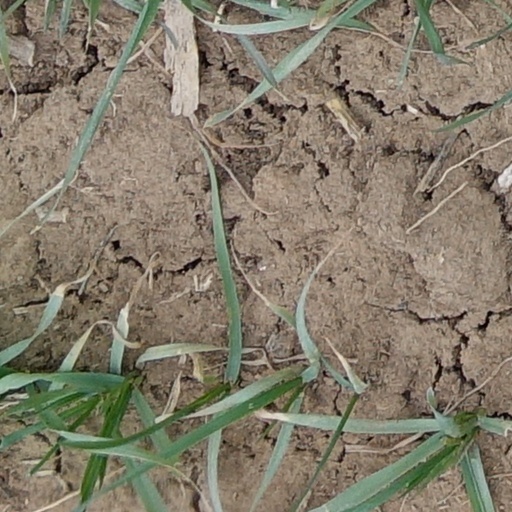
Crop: wheat